2020 in science

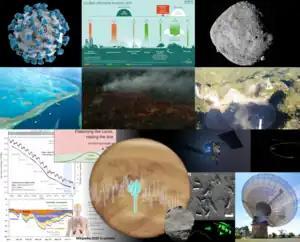

A number of significant scientific events occurred in 2020.